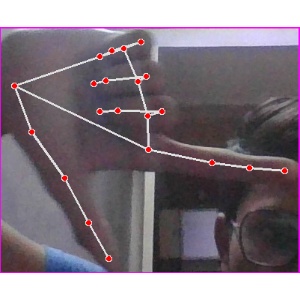
अक्षर: ख